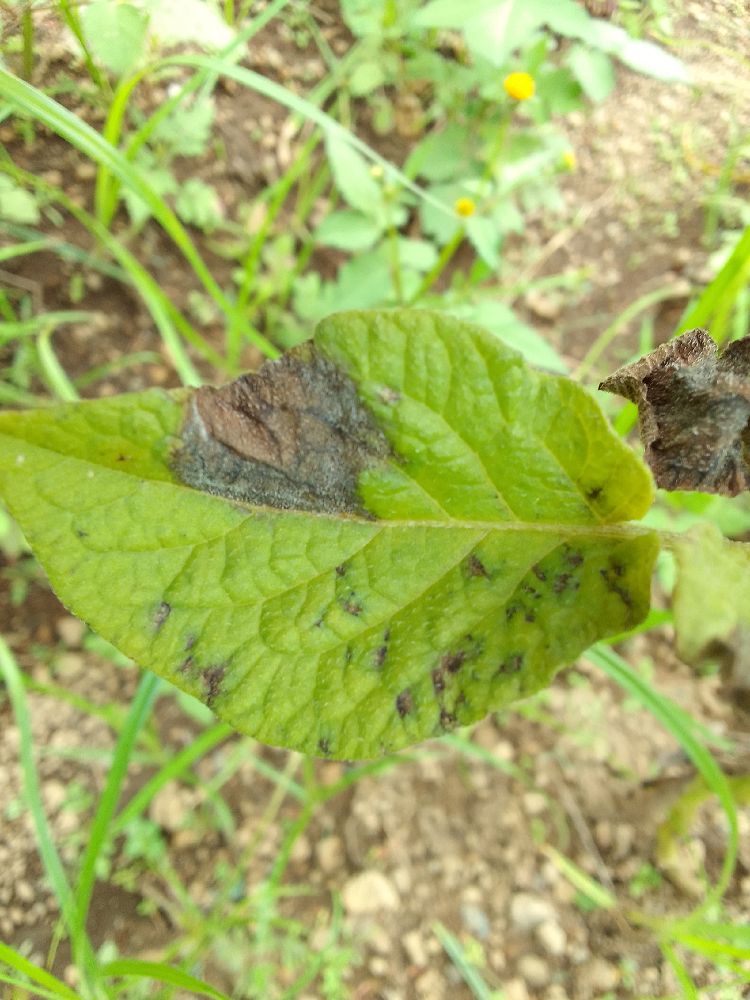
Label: Early blight